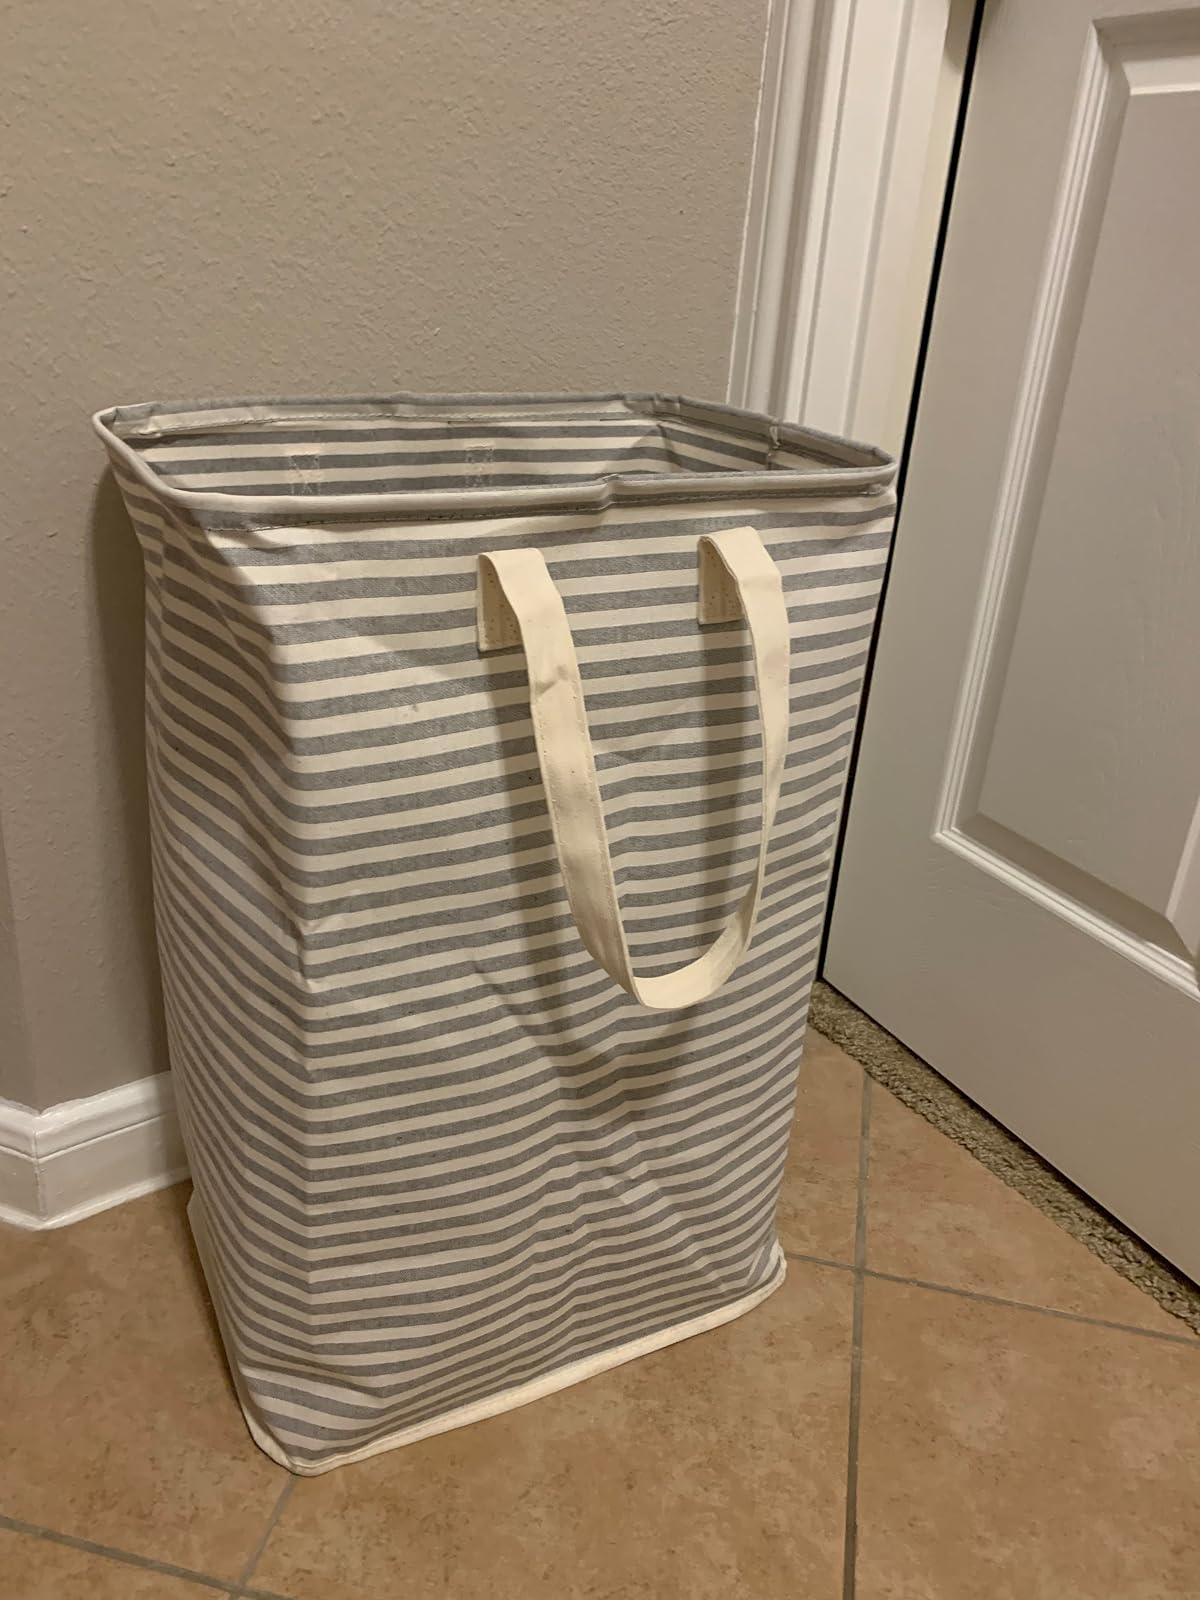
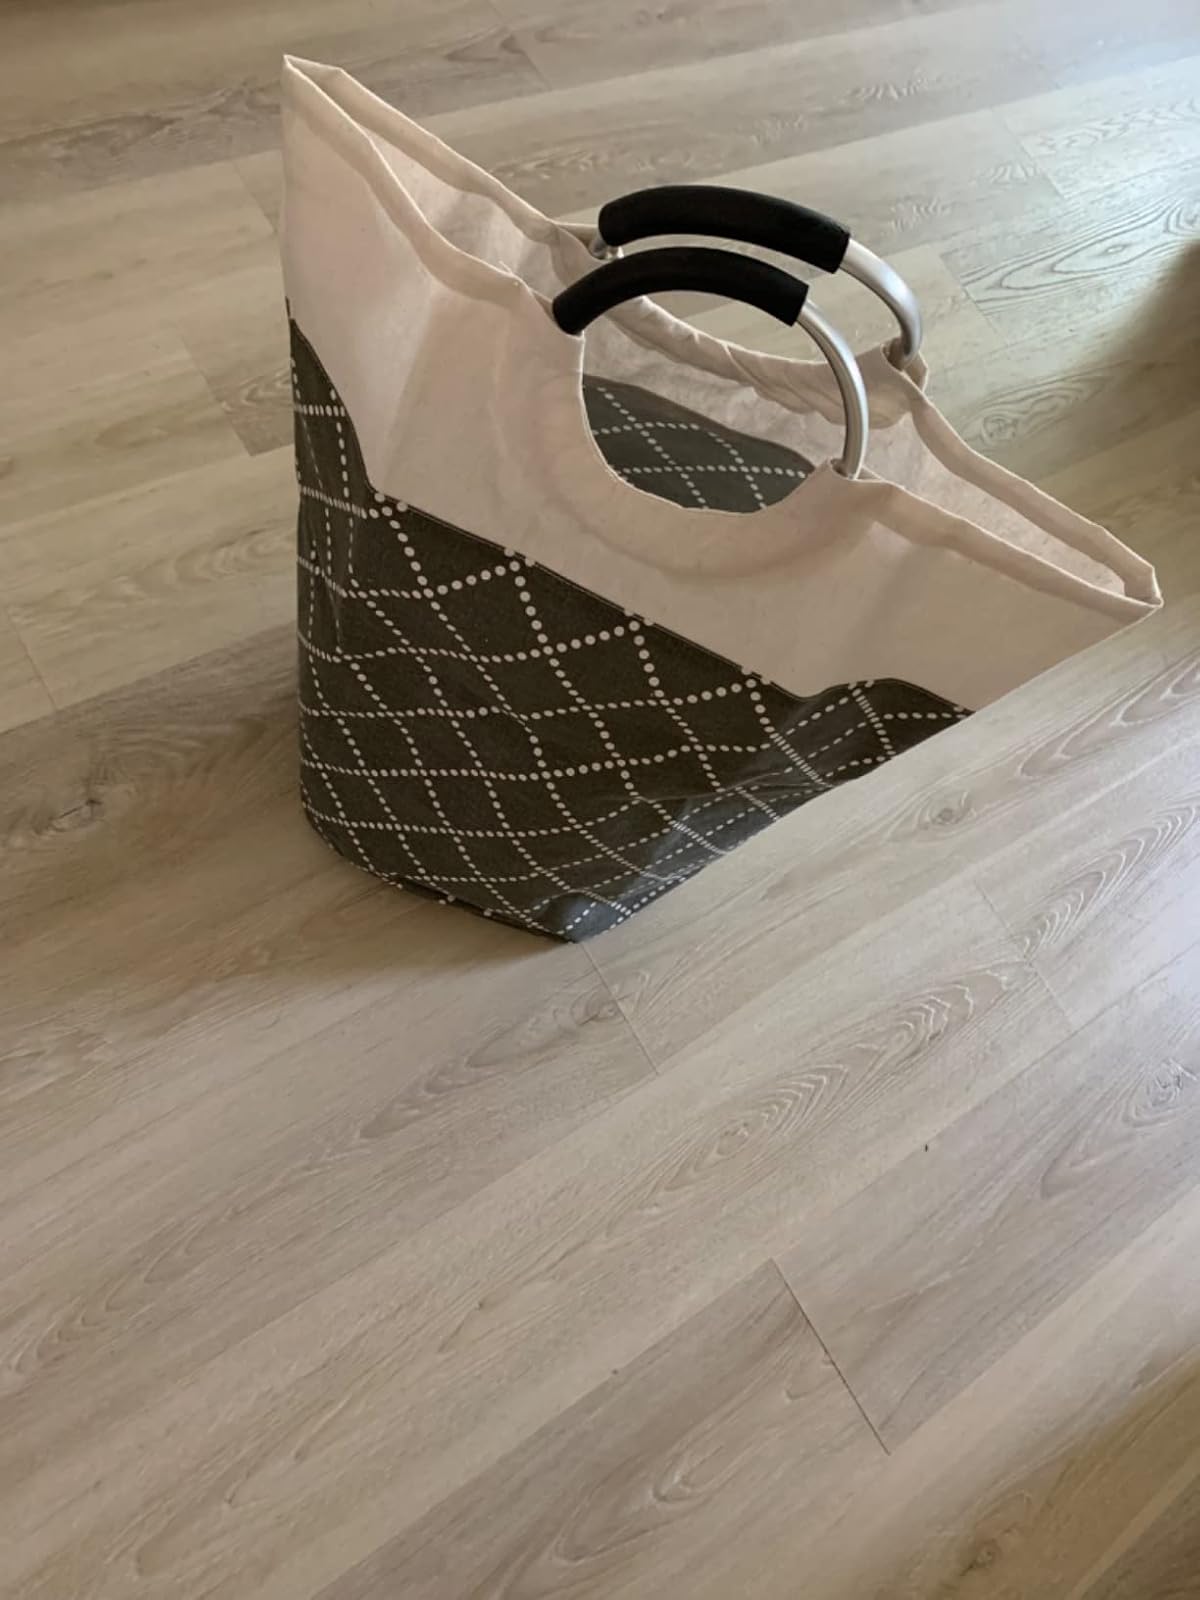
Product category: items_hamper
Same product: no